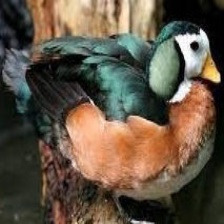
Species: AFRICAN PYGMY GOOSE
Scientific name: NETTAPUS AURITUS
ImageNet parent category: goose